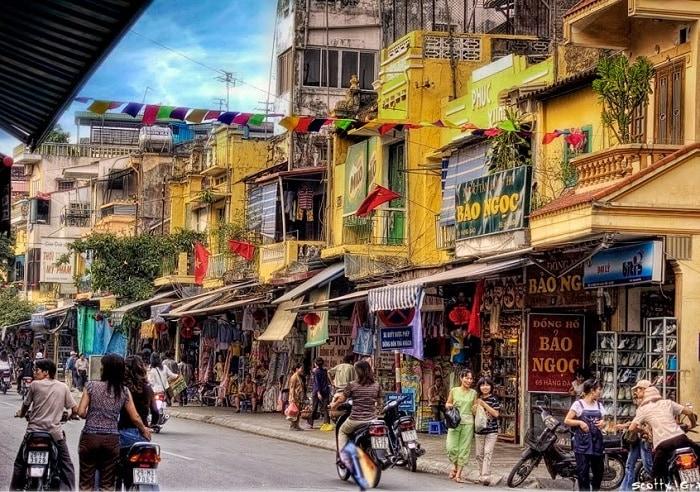
có một vài chiếc xe máy đang di chuyển ở bên đường